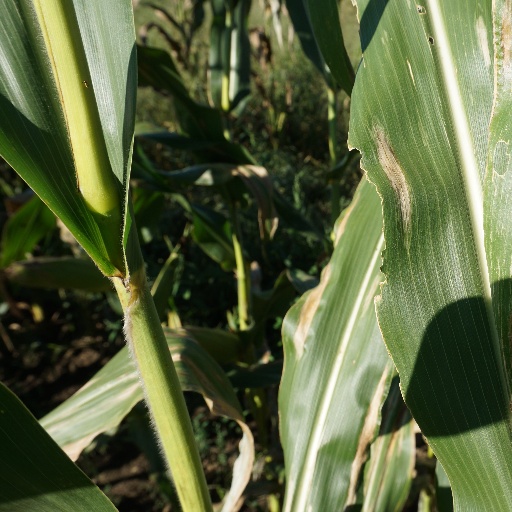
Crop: maize; corn